Christine Erbe

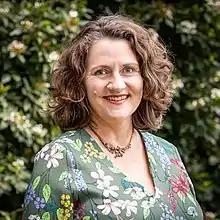
Christine Erbe in 2020

Christine Erbe is a German-Australian physicist specializing in underwater acoustics. She is a professor in the School of Earth and Planetary Sciences and director of the Centre for Marine Science and Technology (CMST)—both at Curtin University in Perth, Western Australia. Erbe is known for her research on acoustic masking in marine mammals, investigating how man-made underwater noise interferes with animal acoustic communication.